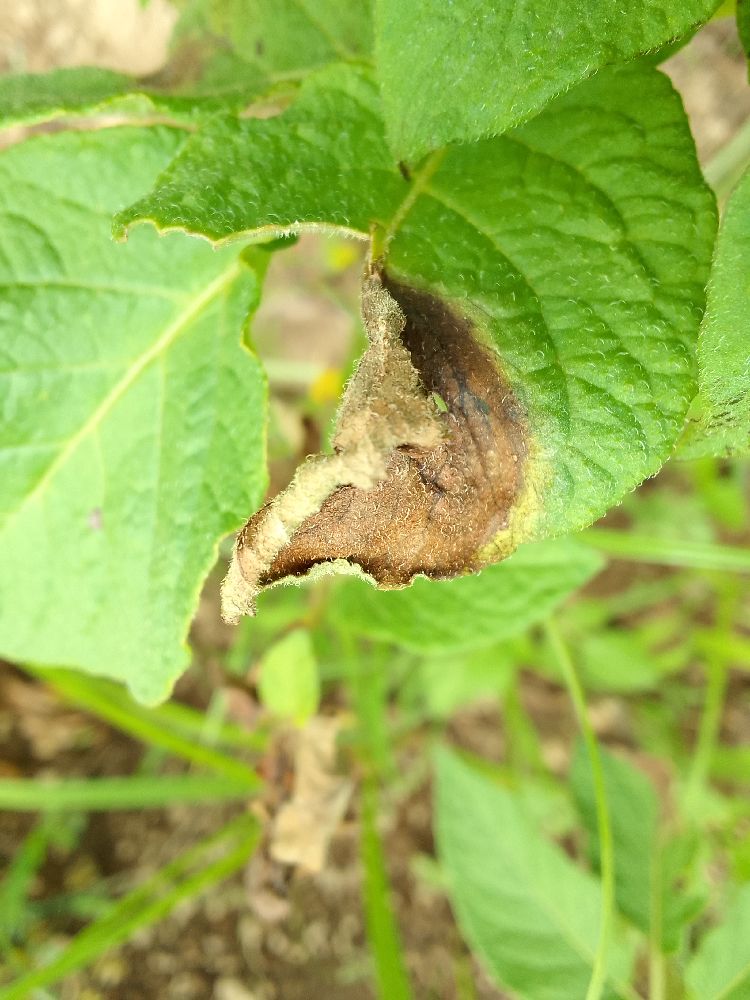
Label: Late blight